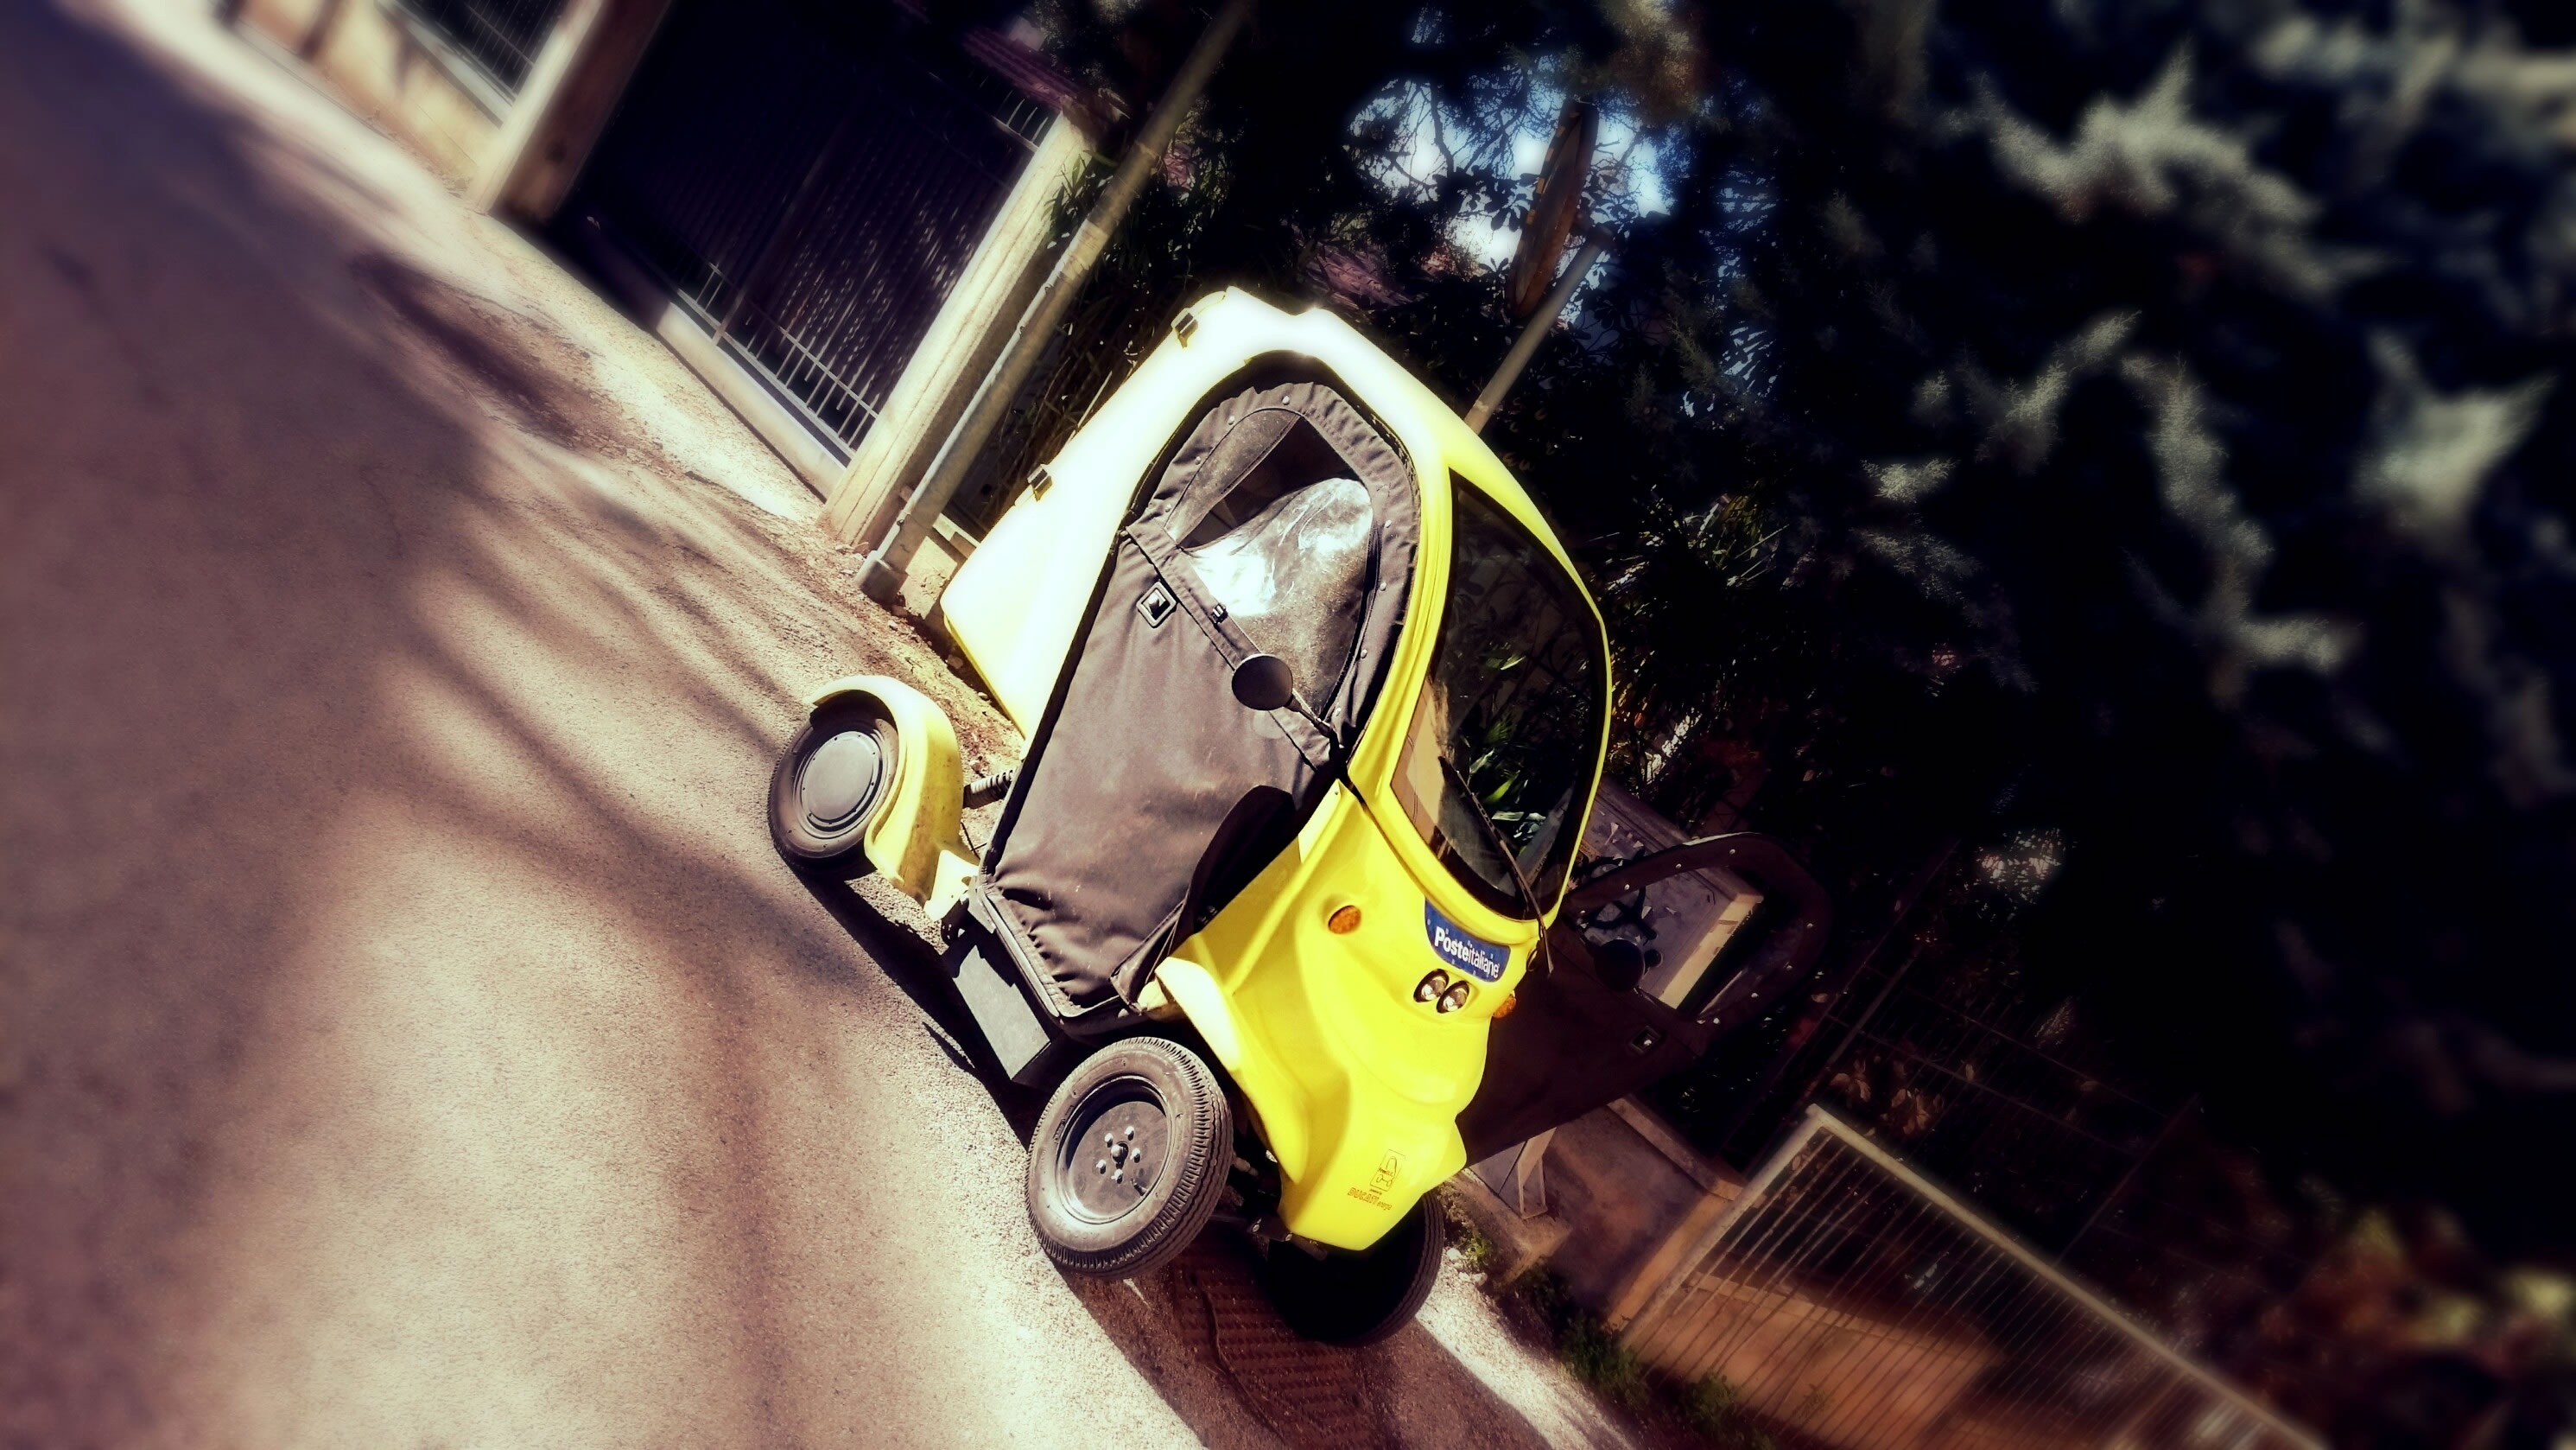
light, post, bicycle, vehicle, color, italy, black, yellow, perugia, electric car, postal veichule